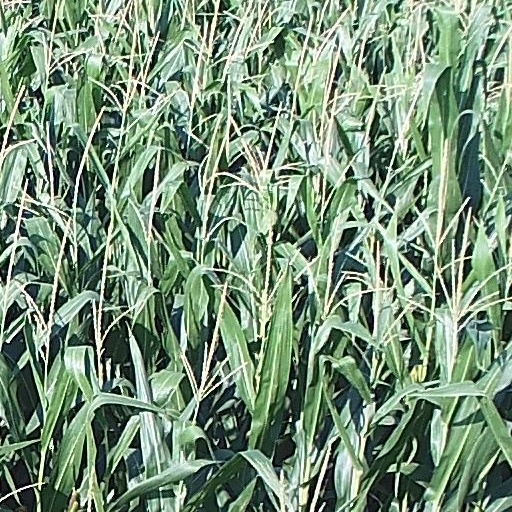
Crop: maize; corn